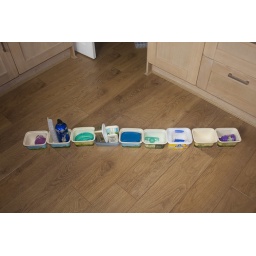
My son decided to build a train in the kitchen today!